Wigan

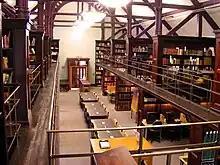
Museum of Wigan Life

At (53.5448, −2.6318), Wigan lies respectively to the west and north of Hindley and Ashton-in-Makerfield, and is about west of Manchester city centre and north of Warrington.